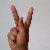
The image shows a hand gesture representing the letter 'K' in Indian Sign Language.